Tort law in India

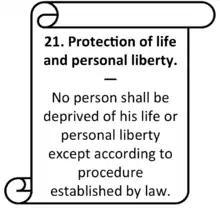
Article 21 is at contention here with regards to constitutional torts.

India's tort system has been criticised for a variety of reasons, ranging from delays and outdated procedural rules to substantive criticism of the implications of its system of absolute liability and the unpredictability of judicial activism enabled by constitutional torts.